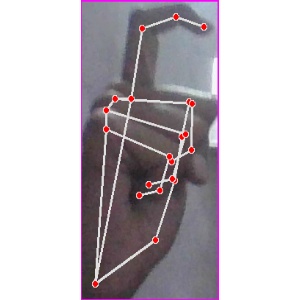
अक्षर: ट